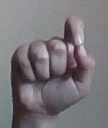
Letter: fa